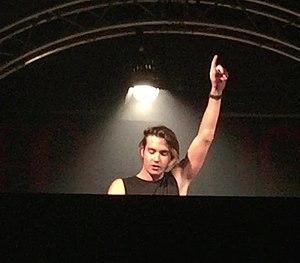
Danny Ávila, né le 6 avril 1995 à Madrid, est un disc jockey et producteur espagnol de musique électronique.